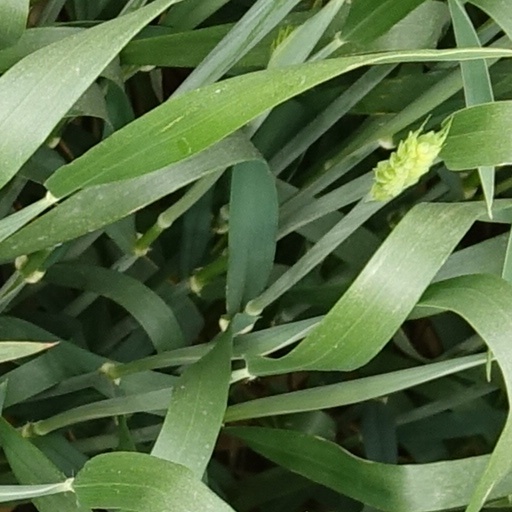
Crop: wheat